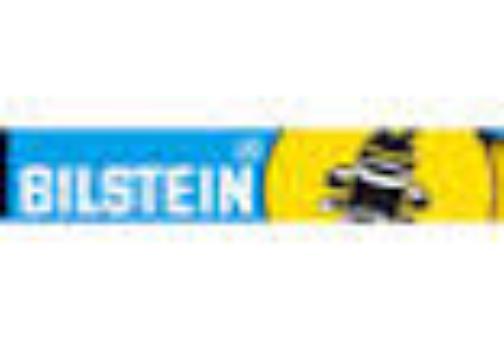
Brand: Bilisten
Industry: Transportation